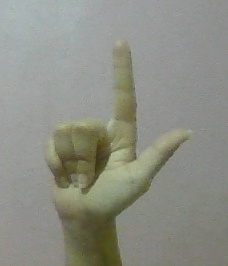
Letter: laam